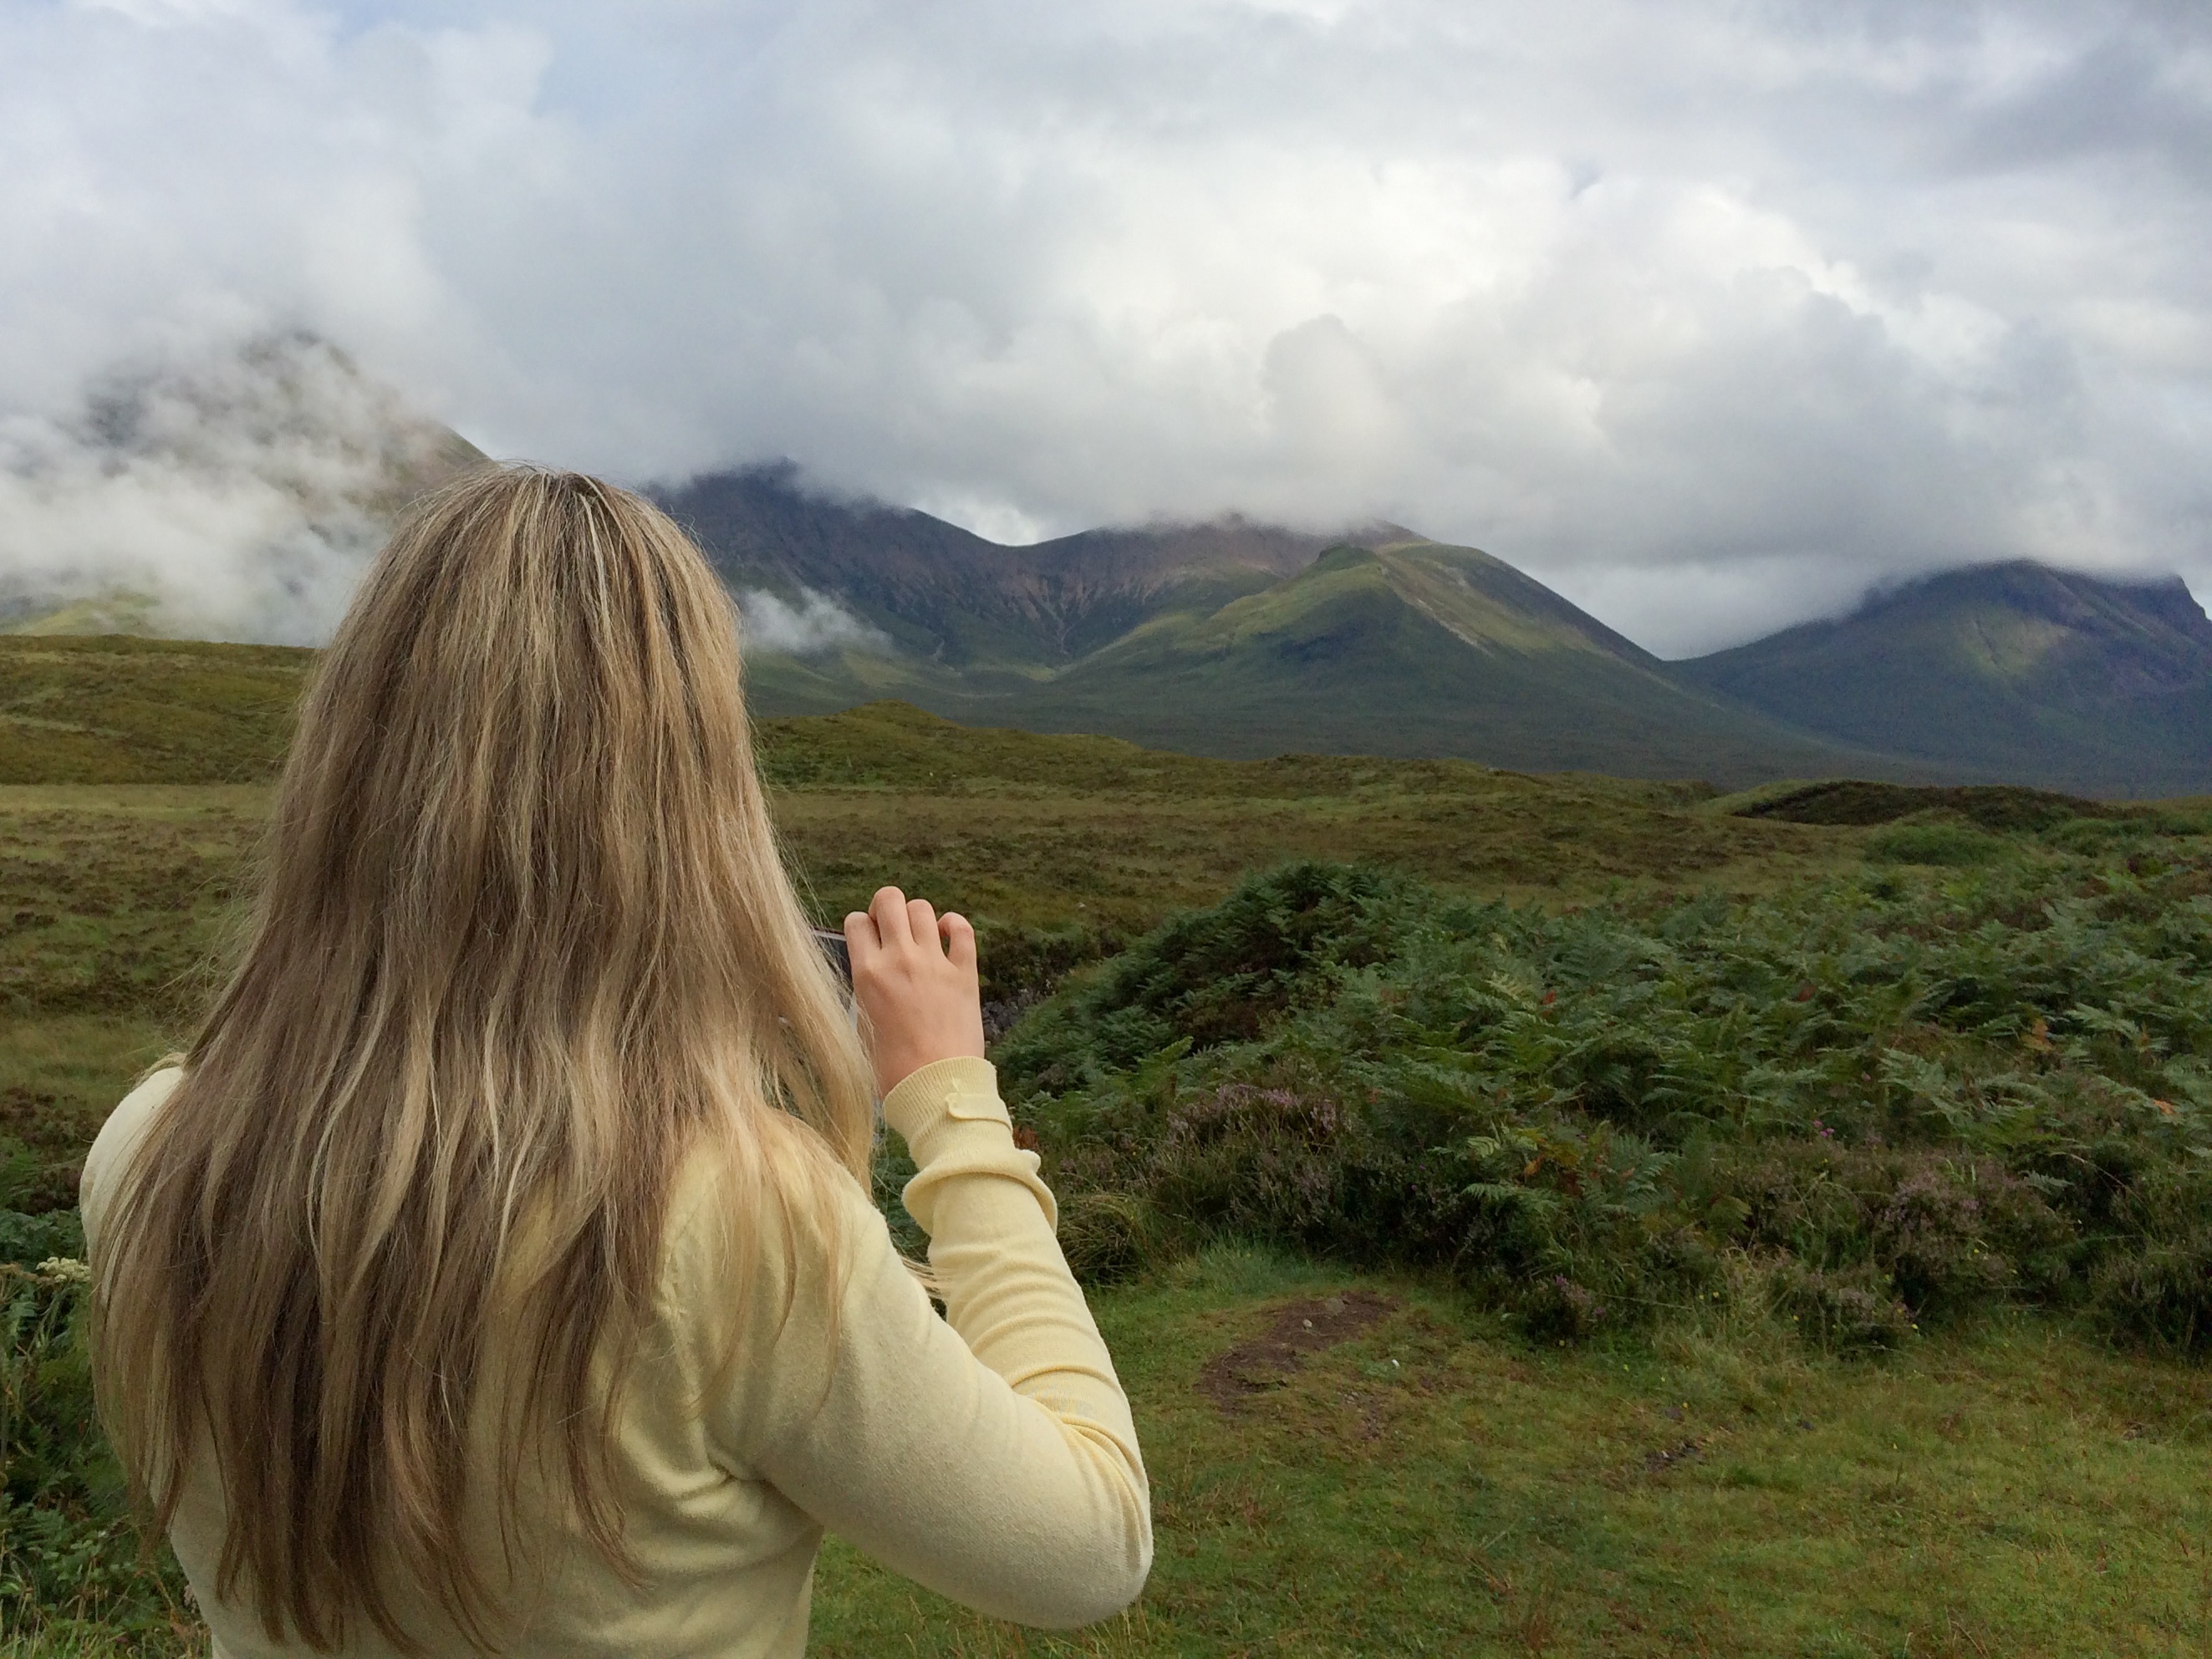
landscape, tree, nature, grass, rock, walking, mountain, cloud, meadow, sunlight, morning, hill, rural area